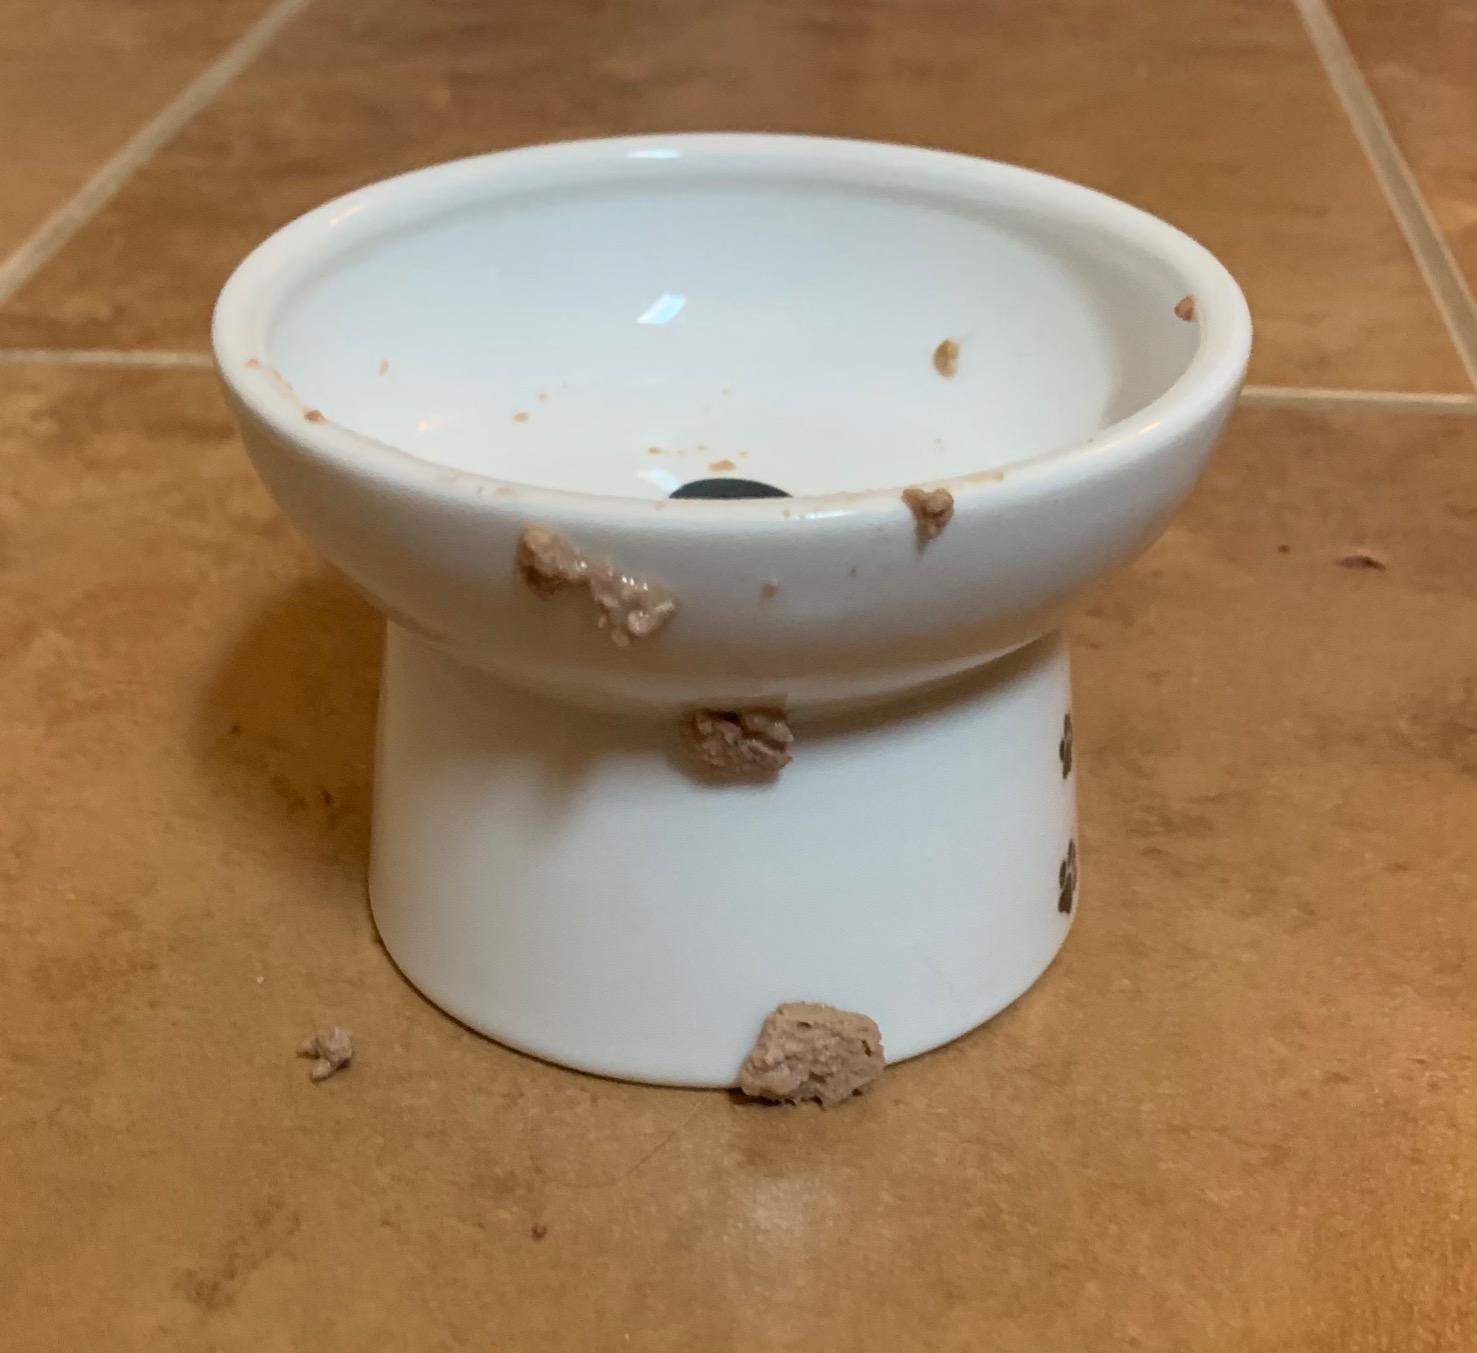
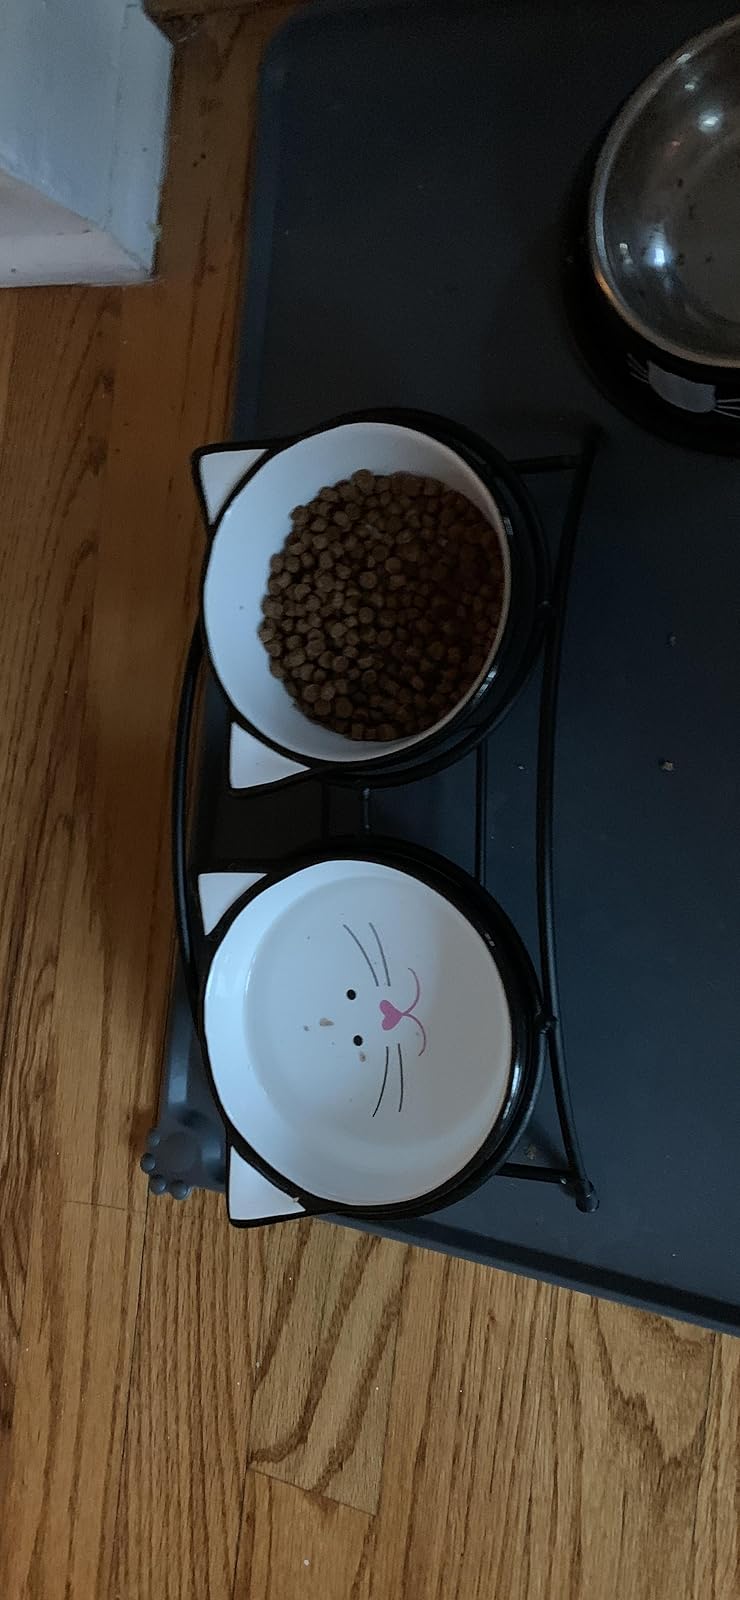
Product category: items_bowl
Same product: no